Sports in Boston

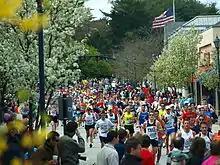
2010 Boston Marathon

Boston's many colleges and universities are active in college athletics. There are four NCAA Division I members in the city: Boston College (member of the Atlantic Coast Conference), Boston University (Patriot League), Northeastern University (Coastal Athletic Association), and Harvard University (Ivy League).